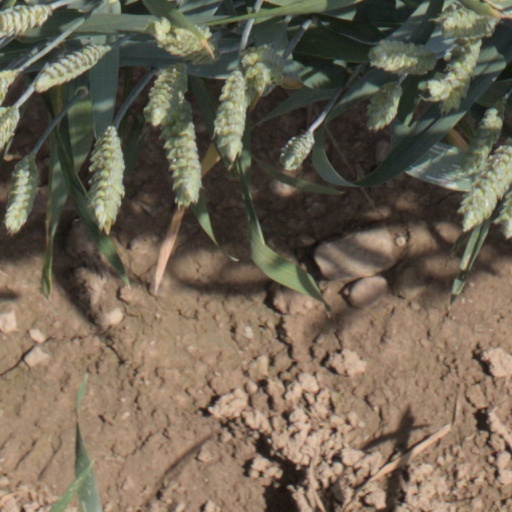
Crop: wheat